Subwoofer

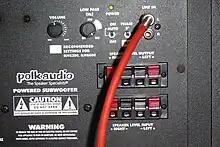
The rear panel of a Polk subwoofer cabinet, showing a low-pass filter adjustment knob

Equalization can be used to adjust the in-room response of a subwoofer system. Designers of active subwoofers sometimes include a degree of corrective equalization to compensate for known performance issues (e.g., a steeper than desired low end roll-off rate). In addition, many amplifiers include an adjustable low-pass filter, which prevents undesired higher frequencies from reaching the subwoofer driver. For example, if a listener's main speakers are usable down to , then the subwoofer filter can be set so the subwoofer only works below . Typical filters involve some overlap in frequency ranges; a steep 4th-order 24 dB/octave low-pass filter is generally desired for subwoofers in order to minimize the overlap region. The filter section may also include a high-pass "infrasonic" or "subsonic" filter, which prevents the subwoofer driver from attempting to reproduce frequencies below its safe capabilities. Setting an infrasonic filter is important on bass reflex subwoofer cabinets, as the bass reflex design tends to create the risk of cone overexcursion at pitches below those of the port tuning, which can cause distortion and damage the subwoofer driver. For example, in a ported subwoofer enclosure tuned to , one may wish to filter out pitches below the tuning frequency; that is, frequencies below .